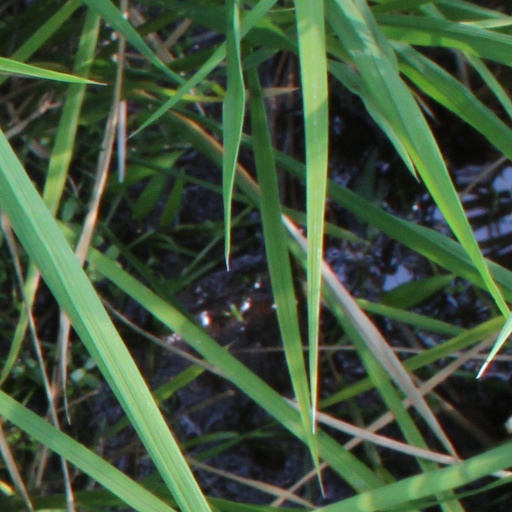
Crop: rice